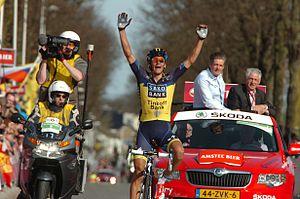
La saison 2013 de l'équipe cycliste Saxo-Tinkoff est la treizième saison de l'équipe au plus haut niveau du cyclisme professionnel et la première avec le sponsor Tinkoff Bank, arrivé durant la saison 2012. L'autre sponsor principal, Saxo Bank, est présent depuis six ans. En tant qu'équipe World Tour, l'équipe participe à la totalité du calendrier de l'UCI World Tour, du Tour Down Under en janvier au Tour de Pékin en octobre.